Johnny the Partisan

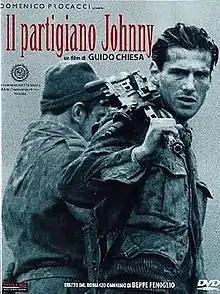
Film poster

Il partigiano Johnny, internationally released as Johnny the Partisan, is a 2000 Italian war drama film set in the Second World War and directed by Guido Chiesa. It is based on the novel of the same name by Beppe Fenoglio.